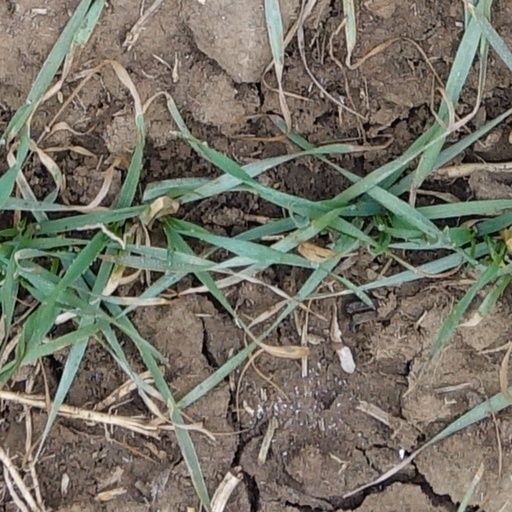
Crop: wheat